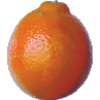
Label: tangelo